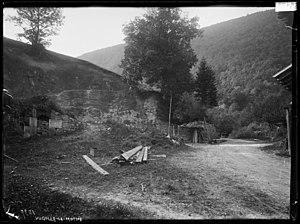
Vugelles-La Mothe est une commune suisse du canton de Vaud, située dans le district du Jura-Nord vaudois.